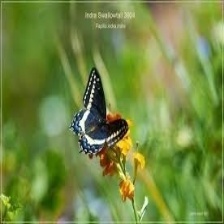
Species: INDRA SWALLOW